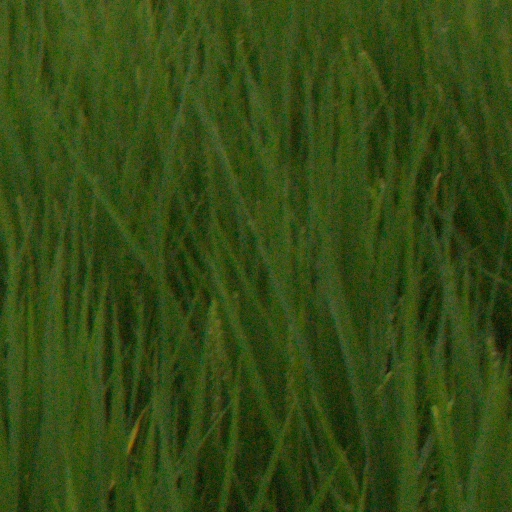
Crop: rice